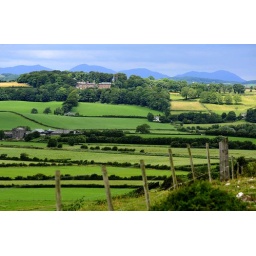
The large house surrounded by trees on the hill